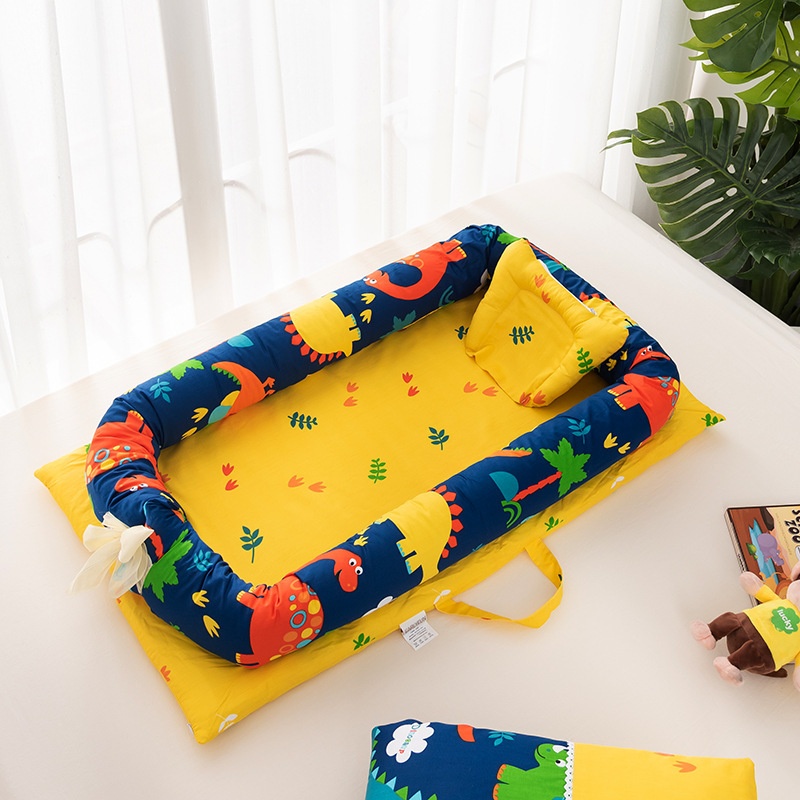
Portable Crib Bed Removable And Washable Newborn Baby Sleeping Artifact Foldable Bionic Bed
Brand: The Baby Boutique
Product information: Product Category: Baby Bed Material: Cotton Style: cartoon Function: foldable, portable Specification 90*50*15cm Packing list： Baby Bed X1
Category: Furniture > Baby & Toddler Furniture > Bassinets & Cradles > Bassinets